Julio Aparicio

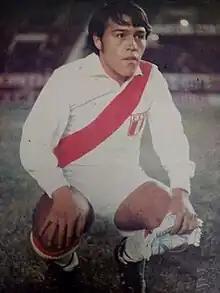

Julio Aparicio (born 30 January 1955) is a former Peruvian international striker best known for winning multiple Peruvian national titles and the 1975 Copa America competition.